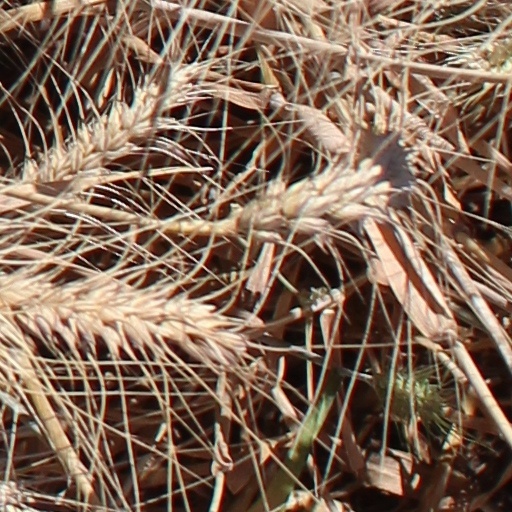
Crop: wheat